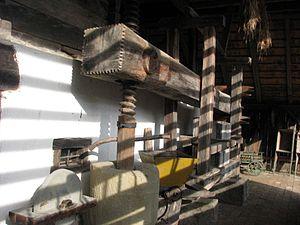
La culture de la Slovénie, pays de l'Europe centrale, désigne d'abord les pratiques culturelles observables de ses habitants.